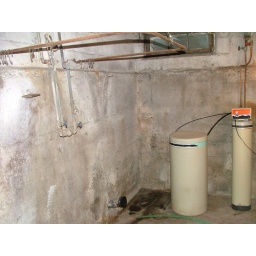
Basement shower faucets with wrap around pole for shower curtain